Greenore

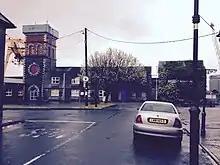
The former Greenore Station

On 21 July 2018 a ferry service commenced operations from Greenore, County Louth to Greencastle, County Down. The Scenic Carlingford Ferry operates a year round service using its vessel, the Frazer Aisling Gabrielle.